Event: Typhoon Ruby
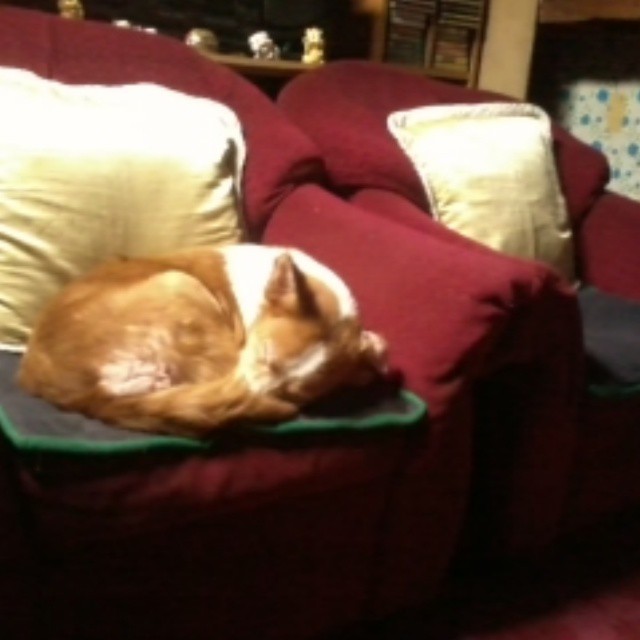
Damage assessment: no_damage